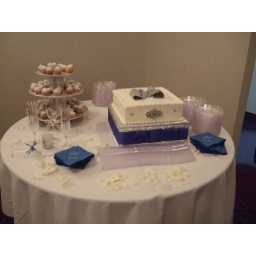
Groom's cake table...3 dozen mini cupcakes in butter white with coordinating colors for the celebration.